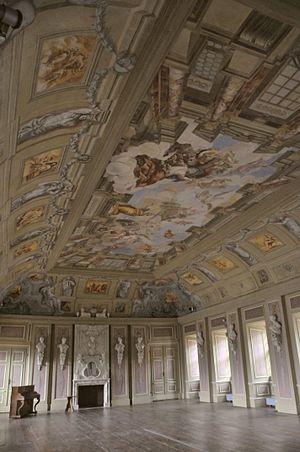
Waltershausen est une ville allemande située dans l'arrondissement de Gotha, en Thuringe. Bâtie à l'ombre du château de Tenneberg, qui fut une des résidences des landgraves de Thuringe et siège du seul fabricant survivant de véhicules de l'ancienne RDA, c'est la deuxième ville de l'arrondissement. La célèbre école Salzmannschule se trouve dans le village de Schnepfenthal qui dépend de Waltershausen.